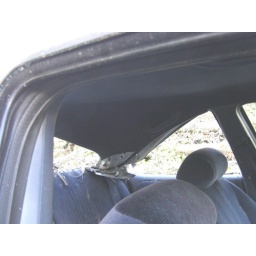
Effingham Rd, car that was tossed off road into woods damaged by tree that crushed left rear of roof.